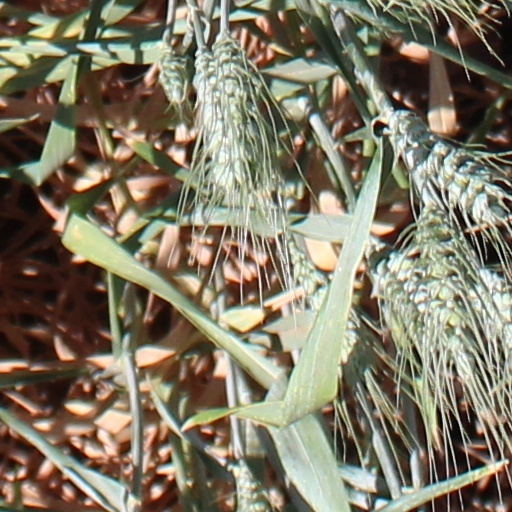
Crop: wheat